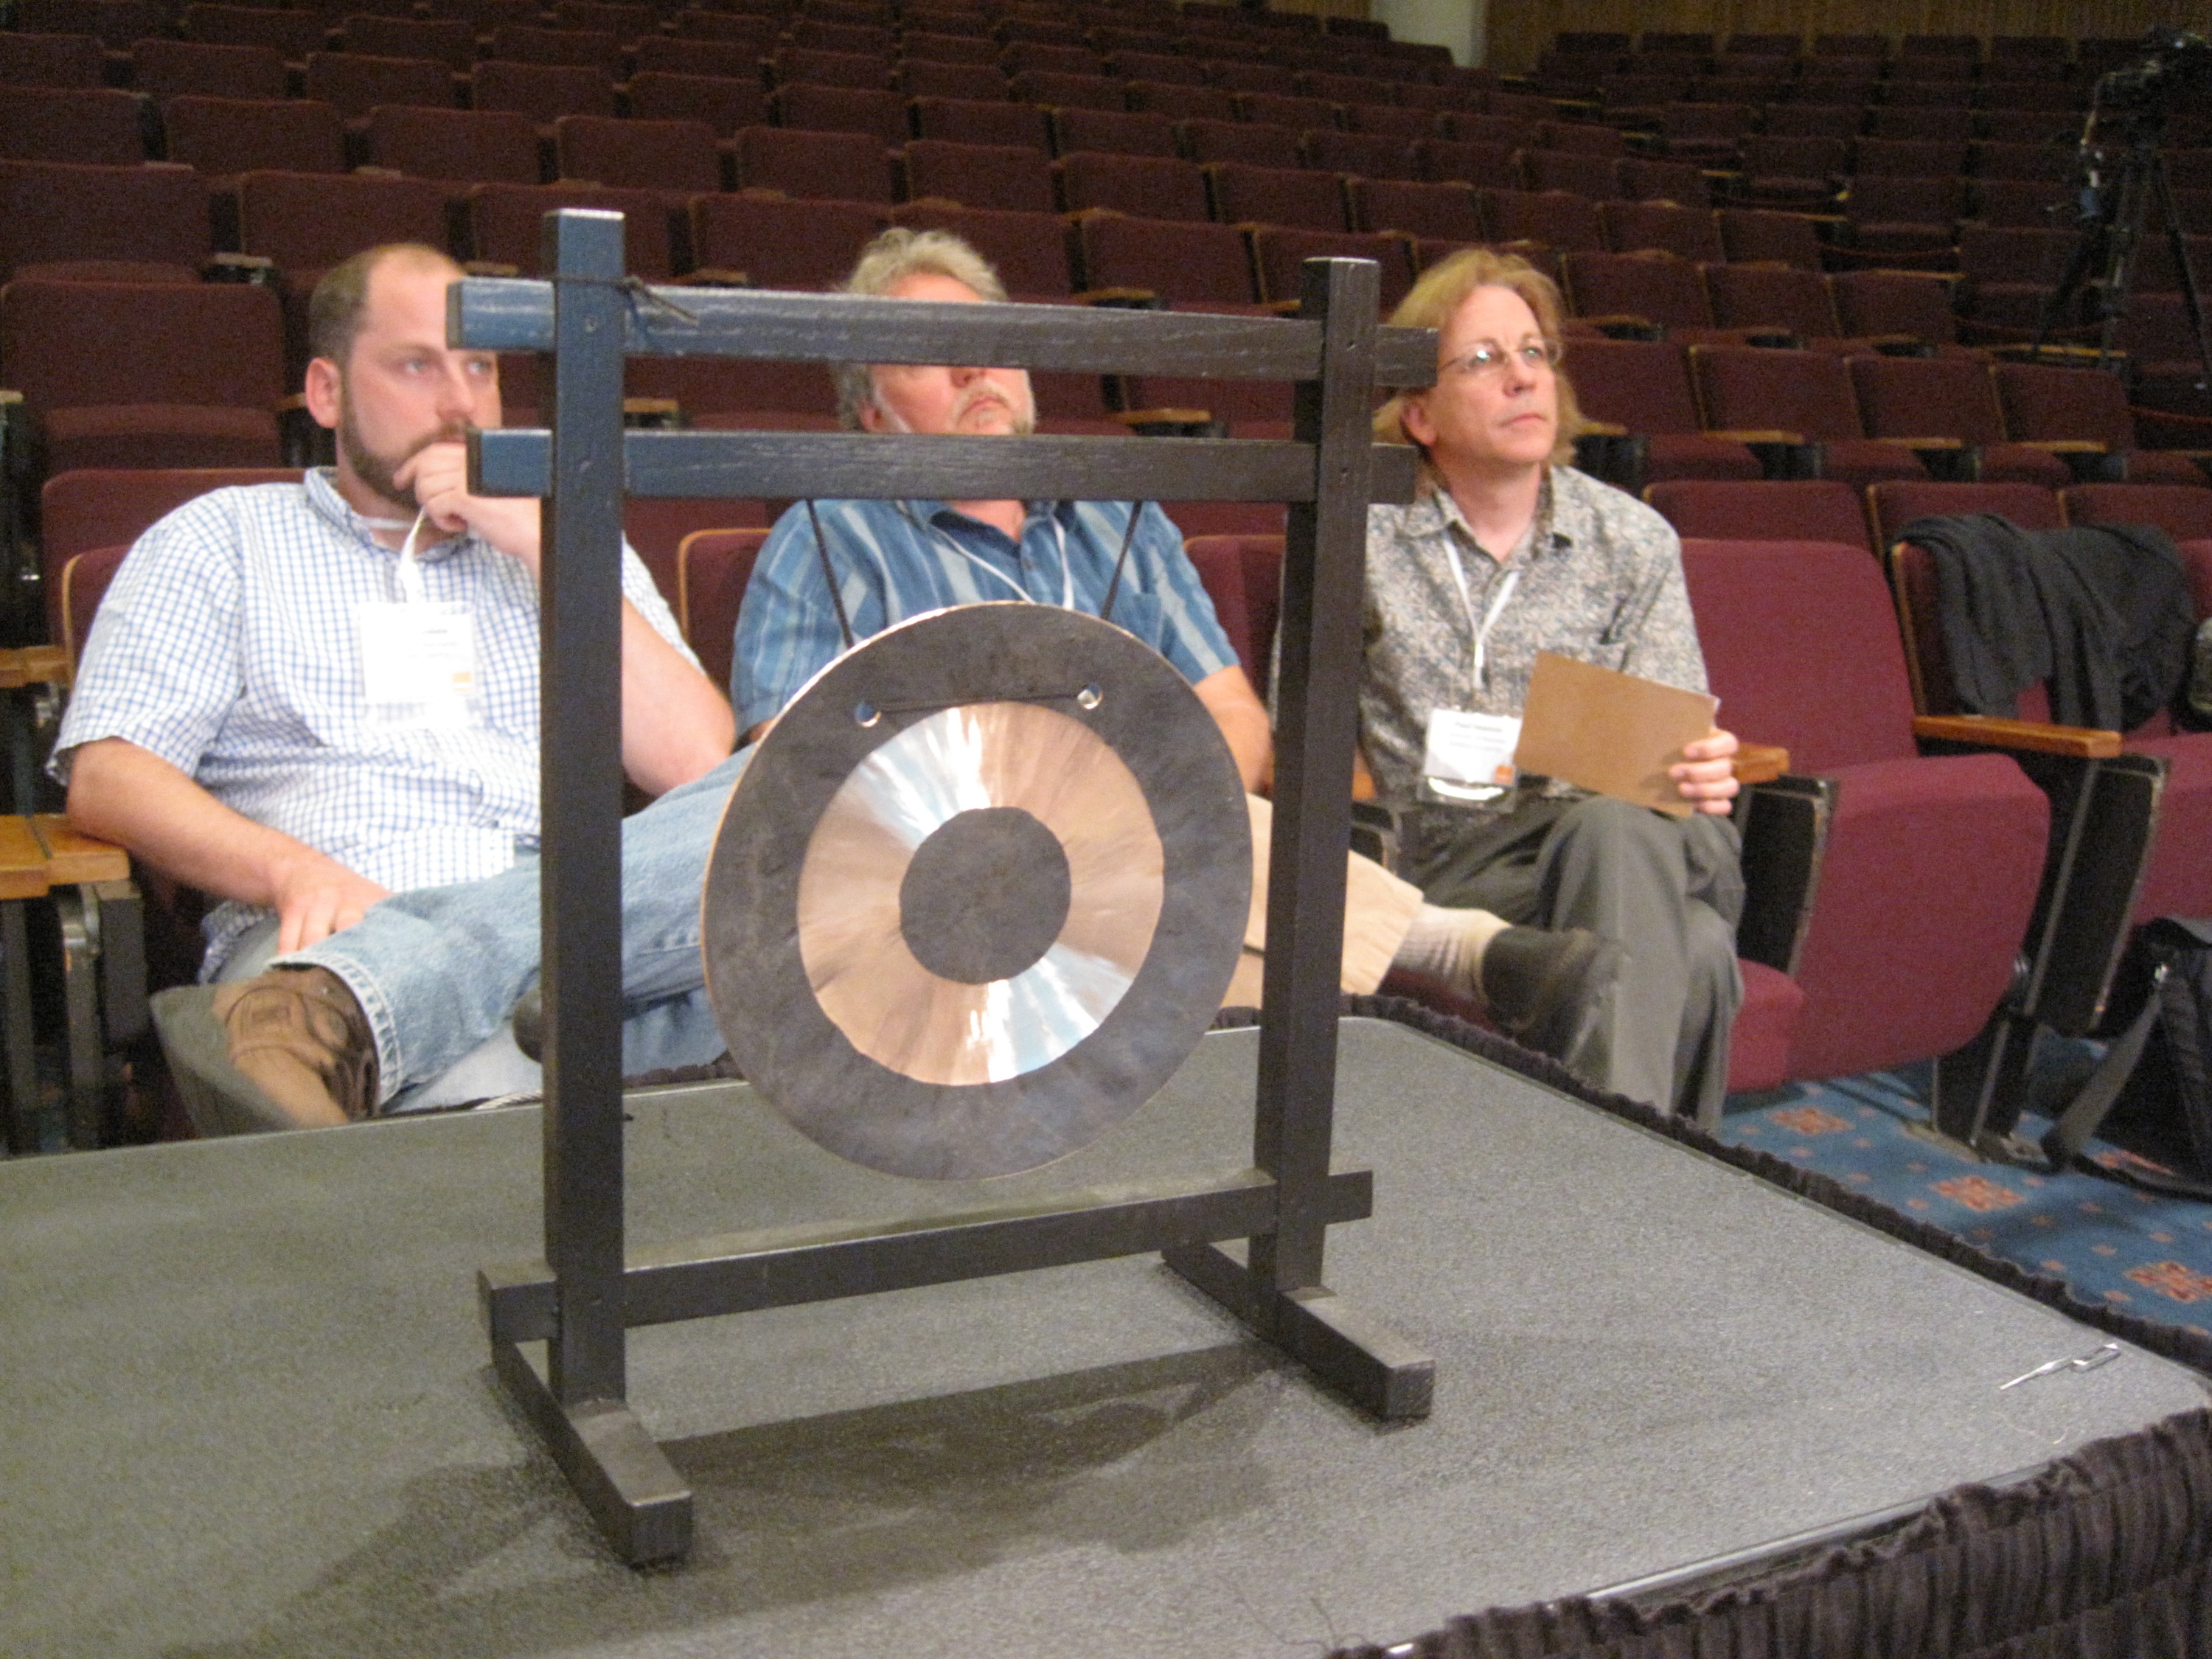
monterey, nmc2009, physical fitness